New Mexico State Road 120

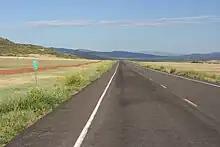
Near mile 44 toward Wagon Mound

Crossing the Canadian River bridge the road enters Harding County and then heads north-northeast about into the town of Roy. The road comes into Roy as the Wagon Mound Highway, then zags up to Second Street and then up to Third Street where it intersects with Route 39. Then heading three blocks east as Third Street, the road turns due north as Floersheim Street and leaves Roy as the Yates Highway. Running along section lines the road heads north and east intermittently, passing numerous ranch roads and going through part of the Kiowa National Grassland which is predominately north of the road, for to the community of Yates. later heading due north the road passes into Union County. After in Union County headed mostly north, but still on section lines, the road terminates at its intersection with U.S. Route 56 and U.S. Route 412 east of Gladstone. A dirt road continues north at that point for a couple of miles into the Don Carlos Hills.